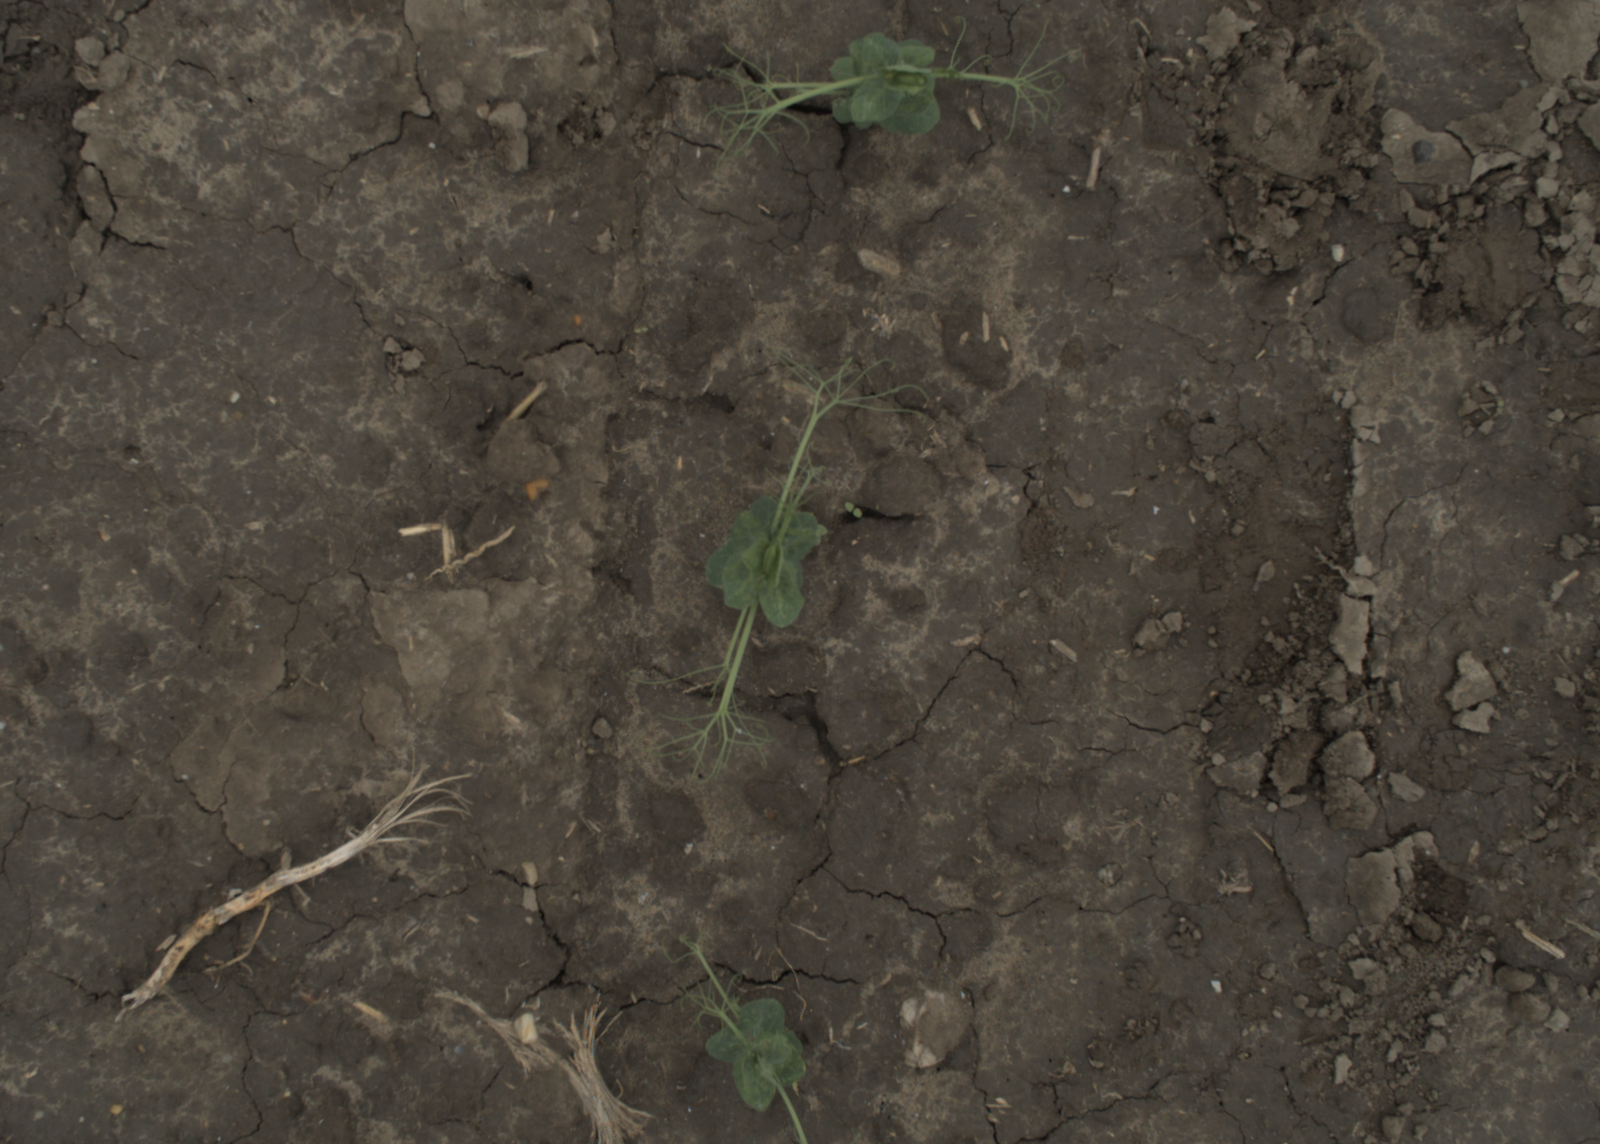
Capture date: 29.09.2021 13:56:13
Weather: cloudy
Wind: medium
Seeding date: 02.09.2021
Plant canopy height (mm): 954